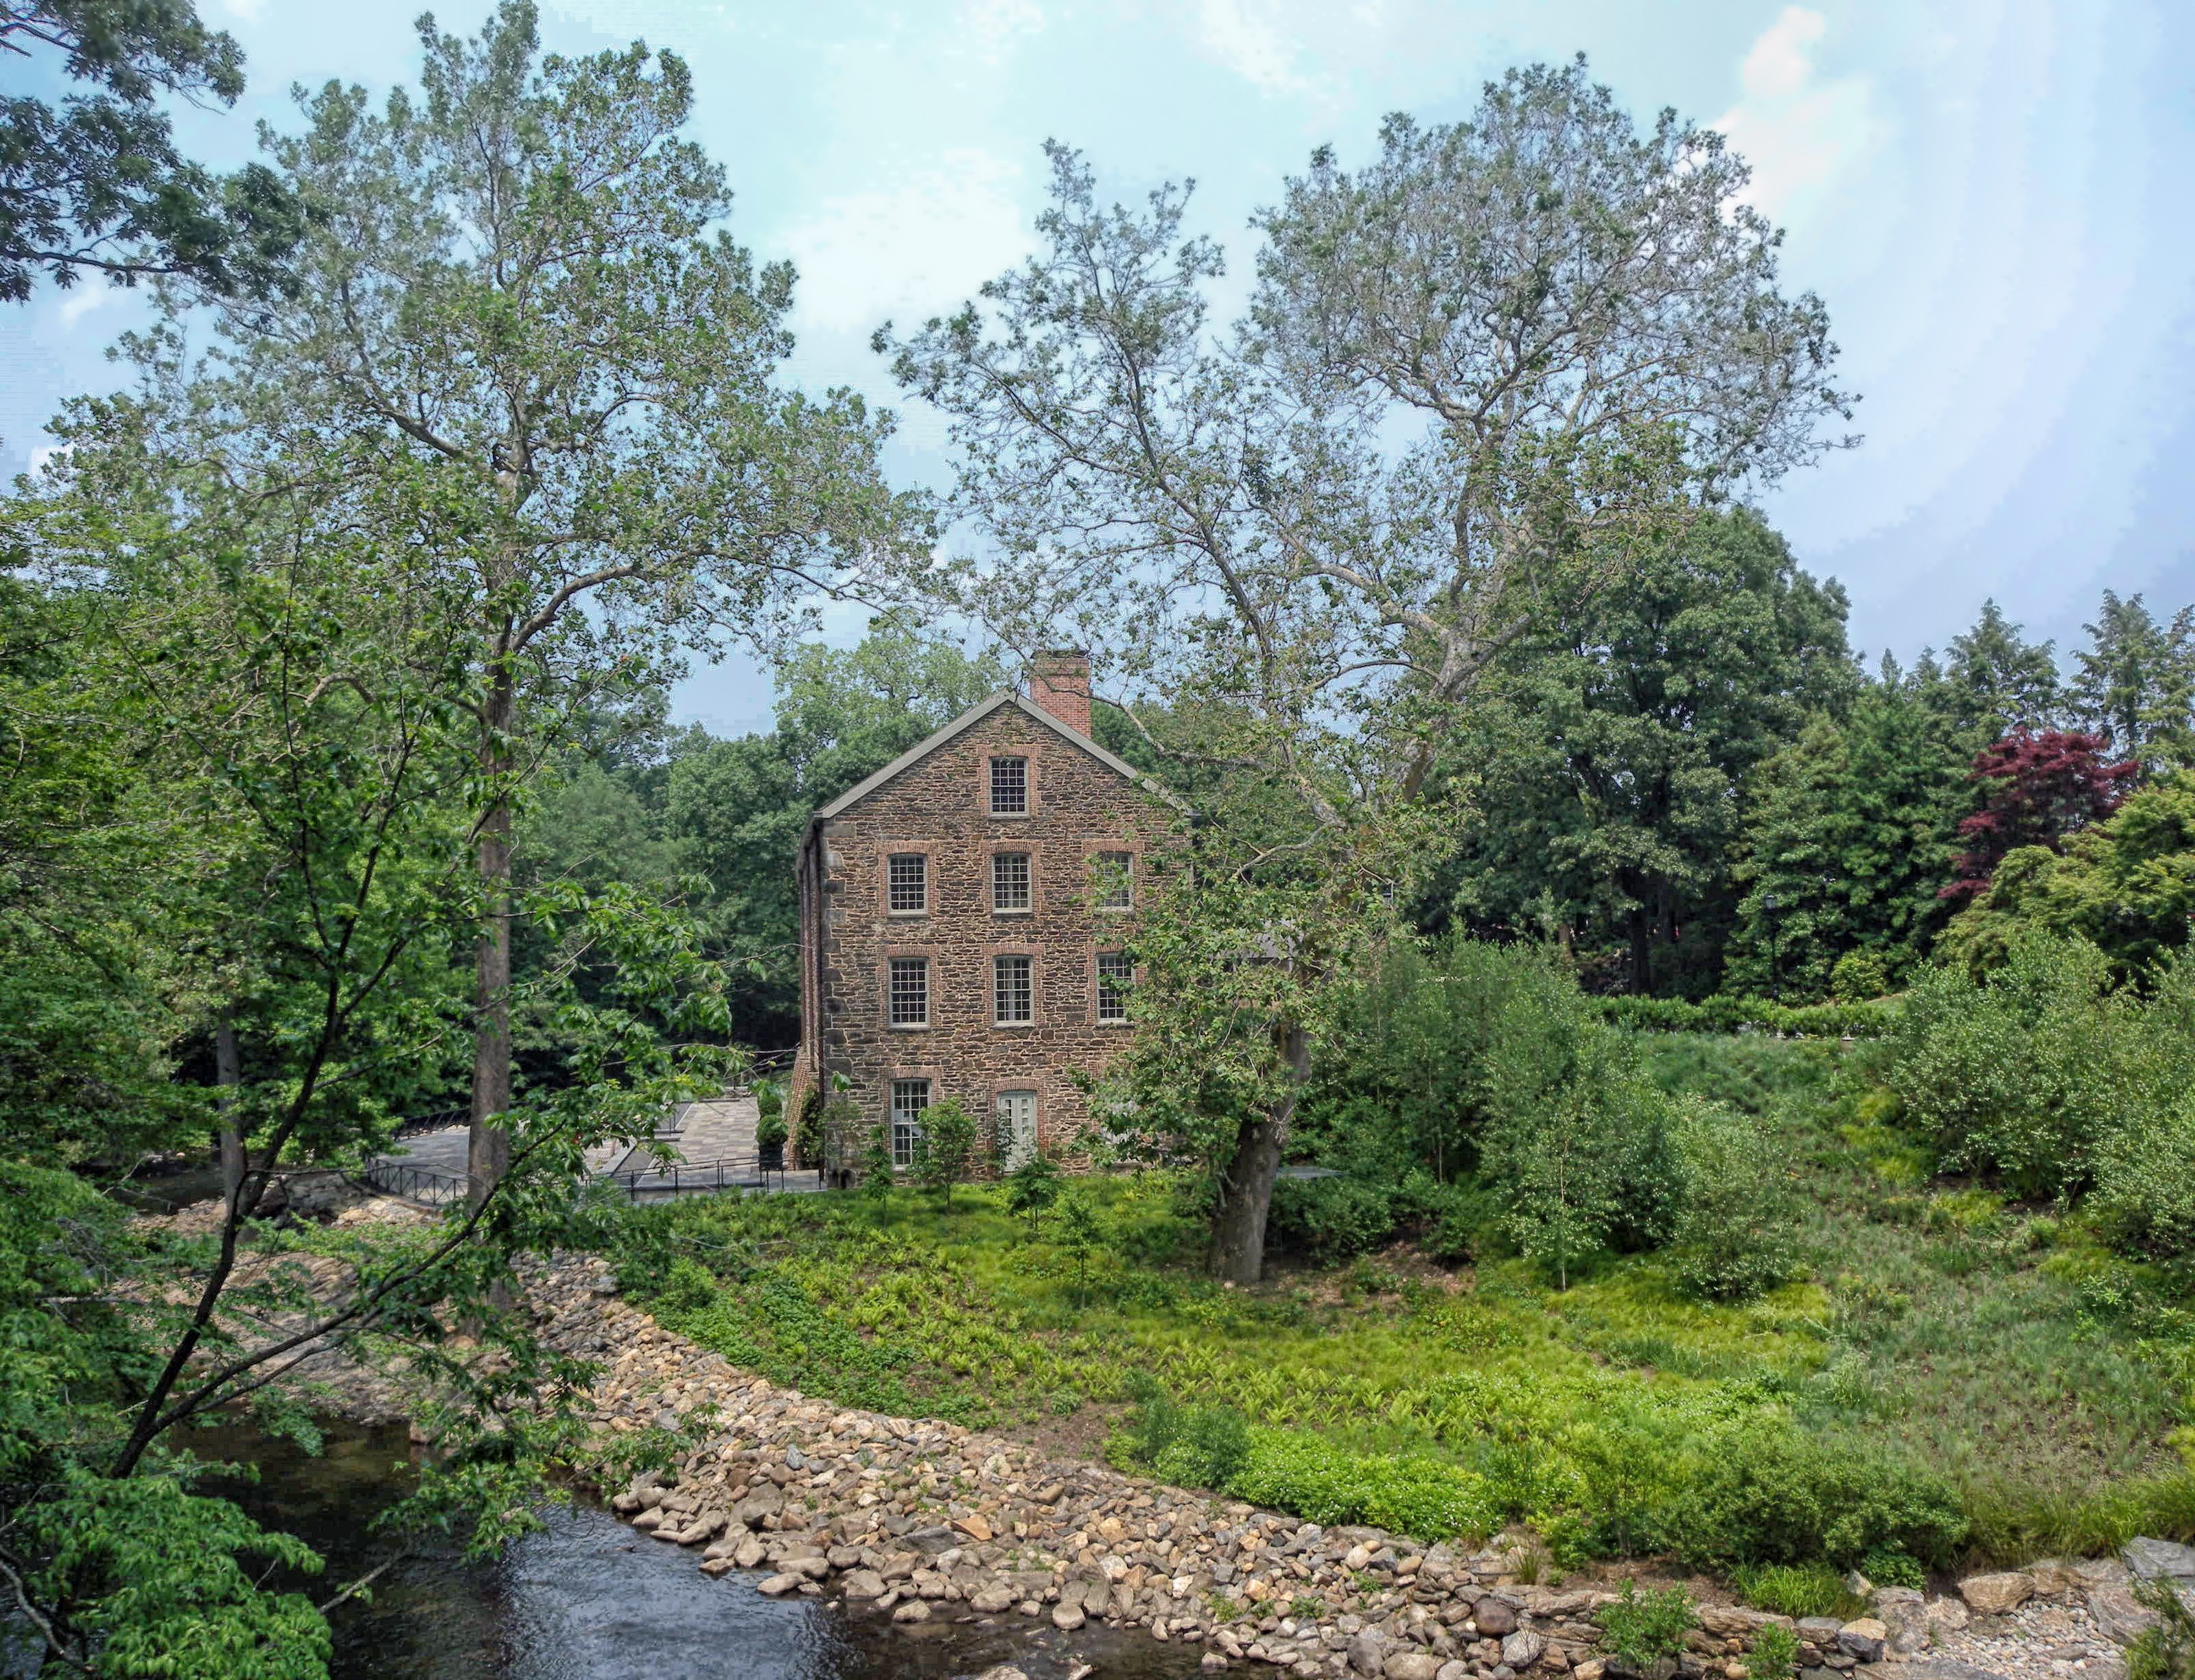
tree, water, nature, sky, trail, flower, building, new york, river, stream, garden, waterway, trees, outside, hdr, clouds, mill, estate, woodland, bronx, rural area